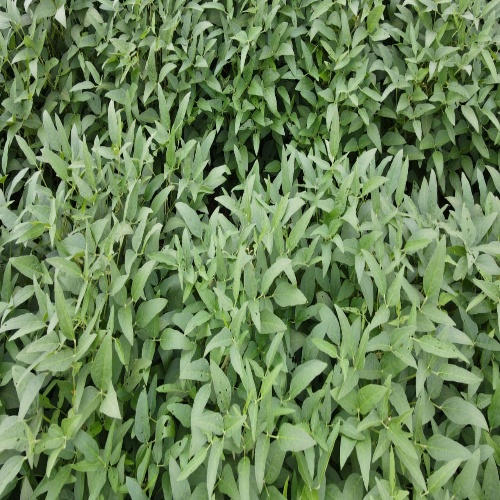
Label: Diabrotica_speciosa